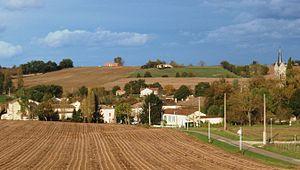
Montignac-de-Lauzun vu du moulin
Montignac-de-Lauzun est une commune du Sud-Ouest de la France, située dans le département de Lot-et-Garonne.